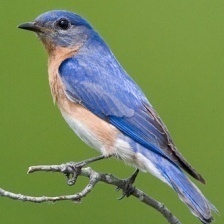
Species: EASTERN BLUEBIRD
Scientific name: SIALIA SIALIS